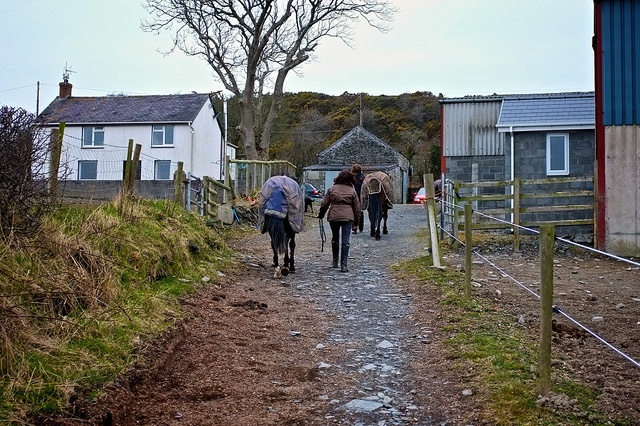
People walking up a dirt and rock pathway while leading donkeys carrying packs next to them.
People are walking with horses on a trail of dirt and stone.
Horses are walking up a hilly driveway carrying loads while people walk along.
People leading animals down a path towards a shed.
A crowd of people walking down a dirty road.